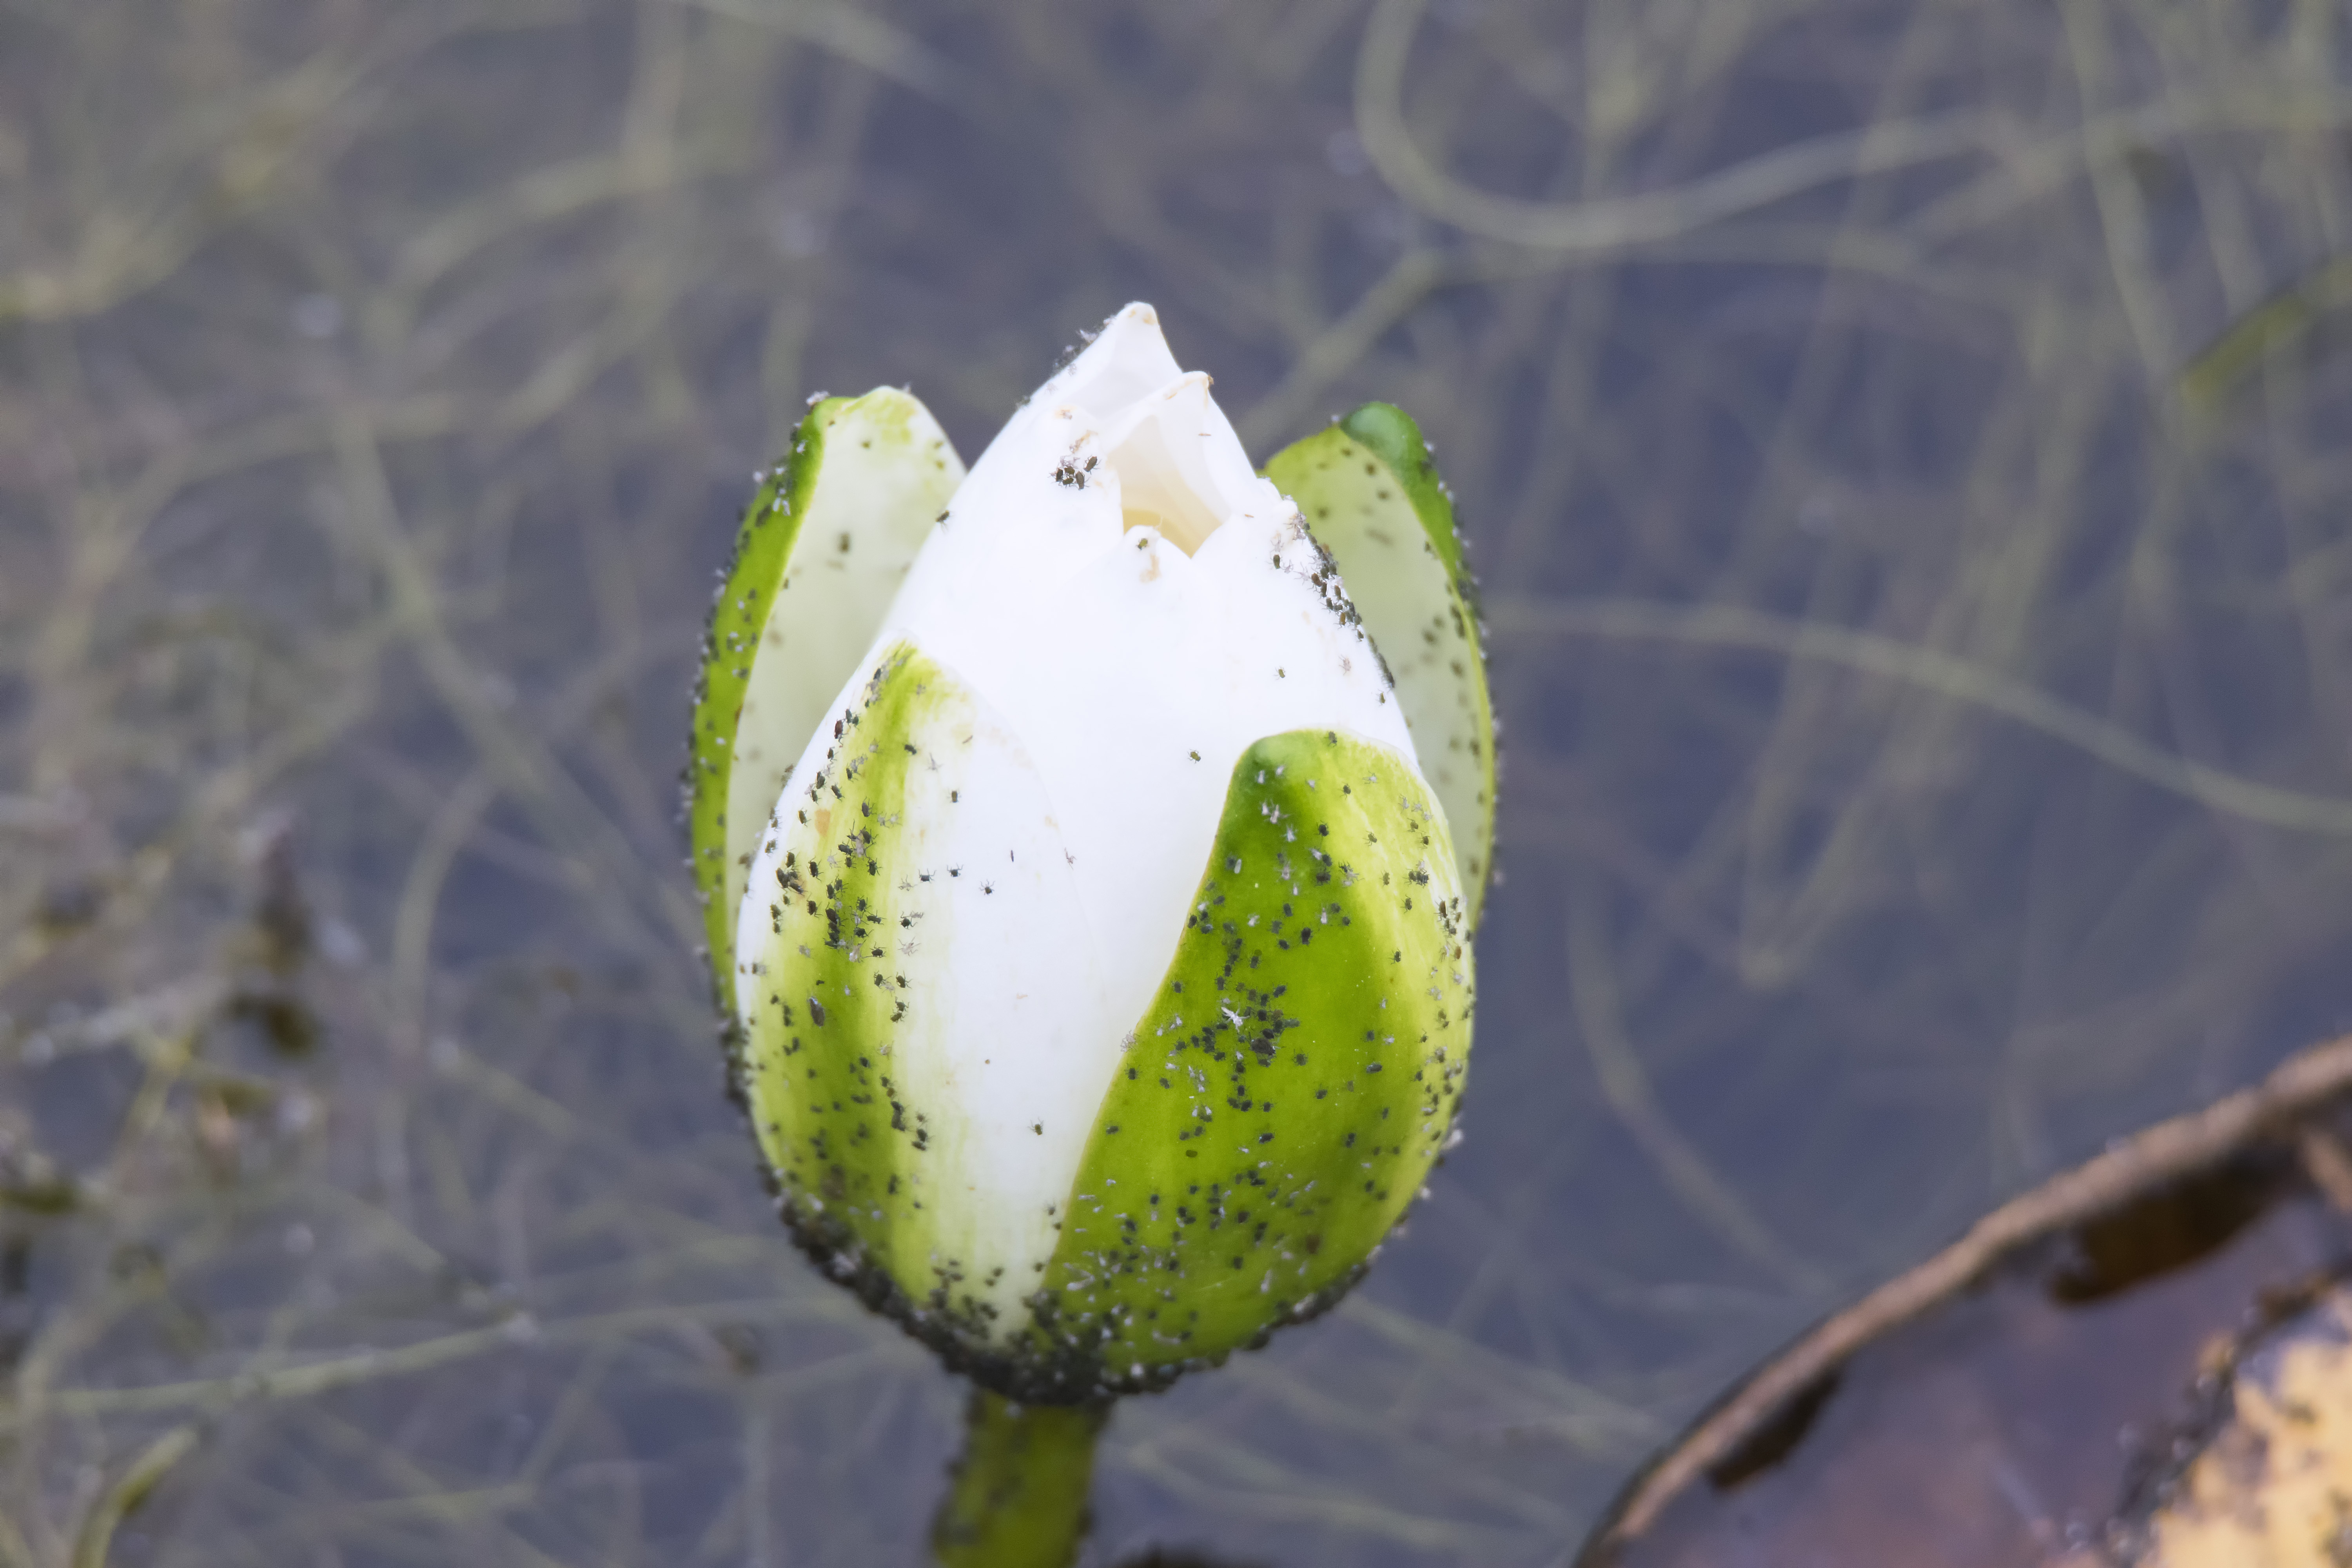
nature, grass, plant, photography, leaf, flower, food, green, produce, botany, yellow, flora, close up, canada, fleur, quebec, bud, sherbrooke, macro photography, flowering plant, plant stem, land plant